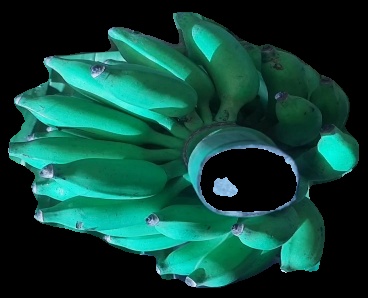
Variety: elakki-bale
Grade: grade3